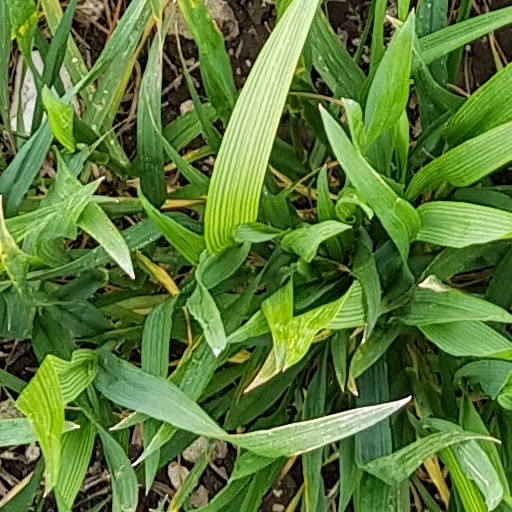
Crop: wheat